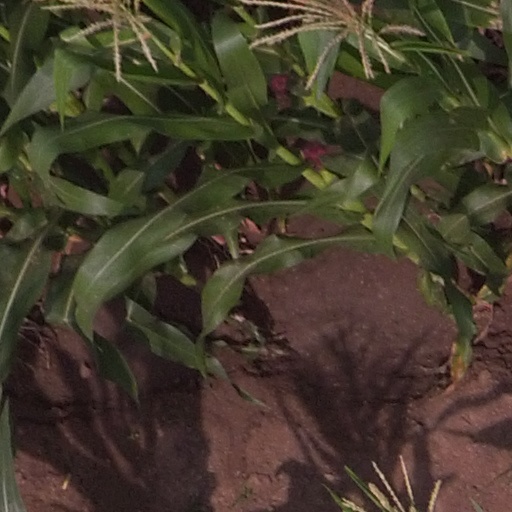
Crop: maize; corn